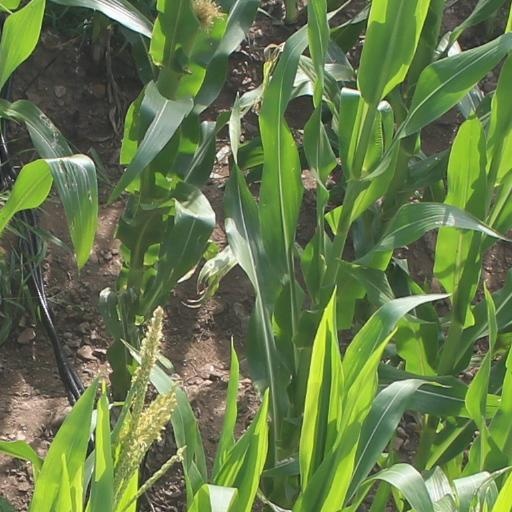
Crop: maize; corn